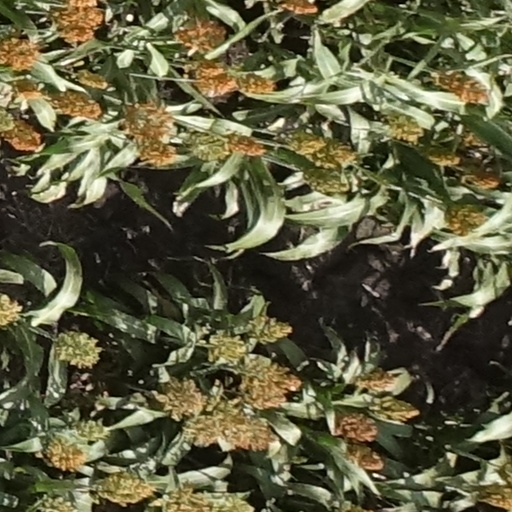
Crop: sorghum